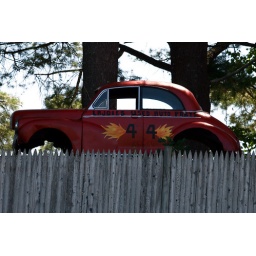
This car is mounted on something so that it is visible over the fence of the Walmart Parking Lot in Gardner.